Harbans Singh

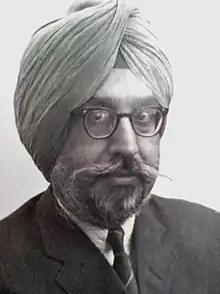
Harbans Singh

Harbans Singh (6 March 1921 – 30 May 1998) was an educationist, administrator, scholar and the editor-in-chief of the "Encyclopaedia of Sikhism". He was respected for his contributions to Sikh scholarship and Punjabi literary studies and had a vital and pervasive influence in the field of religious studies, with special reference to Sikhism.